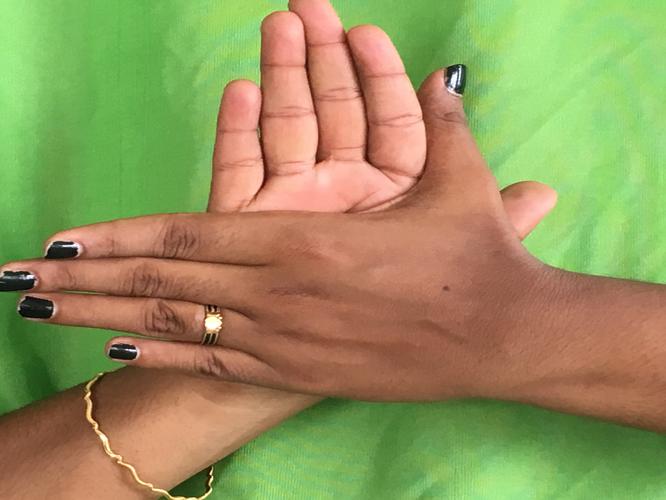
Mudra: Chakra
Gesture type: double_hand